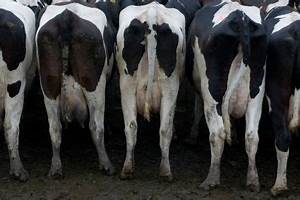
Label: cow